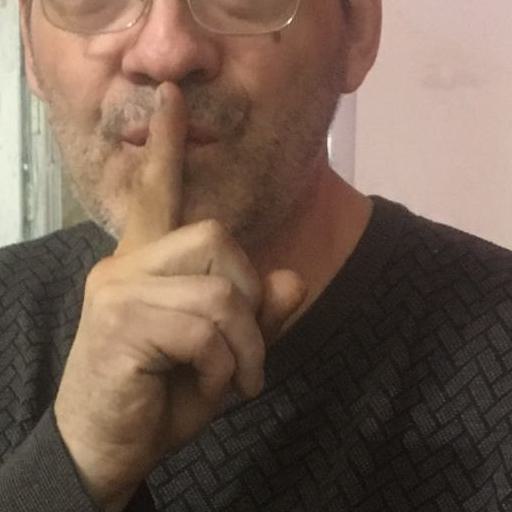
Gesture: mute